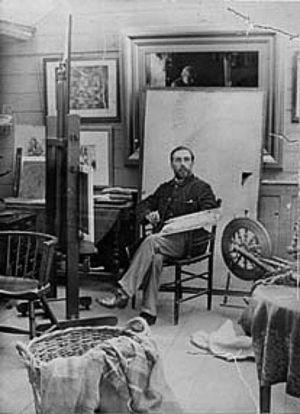
Walter Langley est un peintre anglais fondateur de l'École de Newlyn d'artistes de plein air.